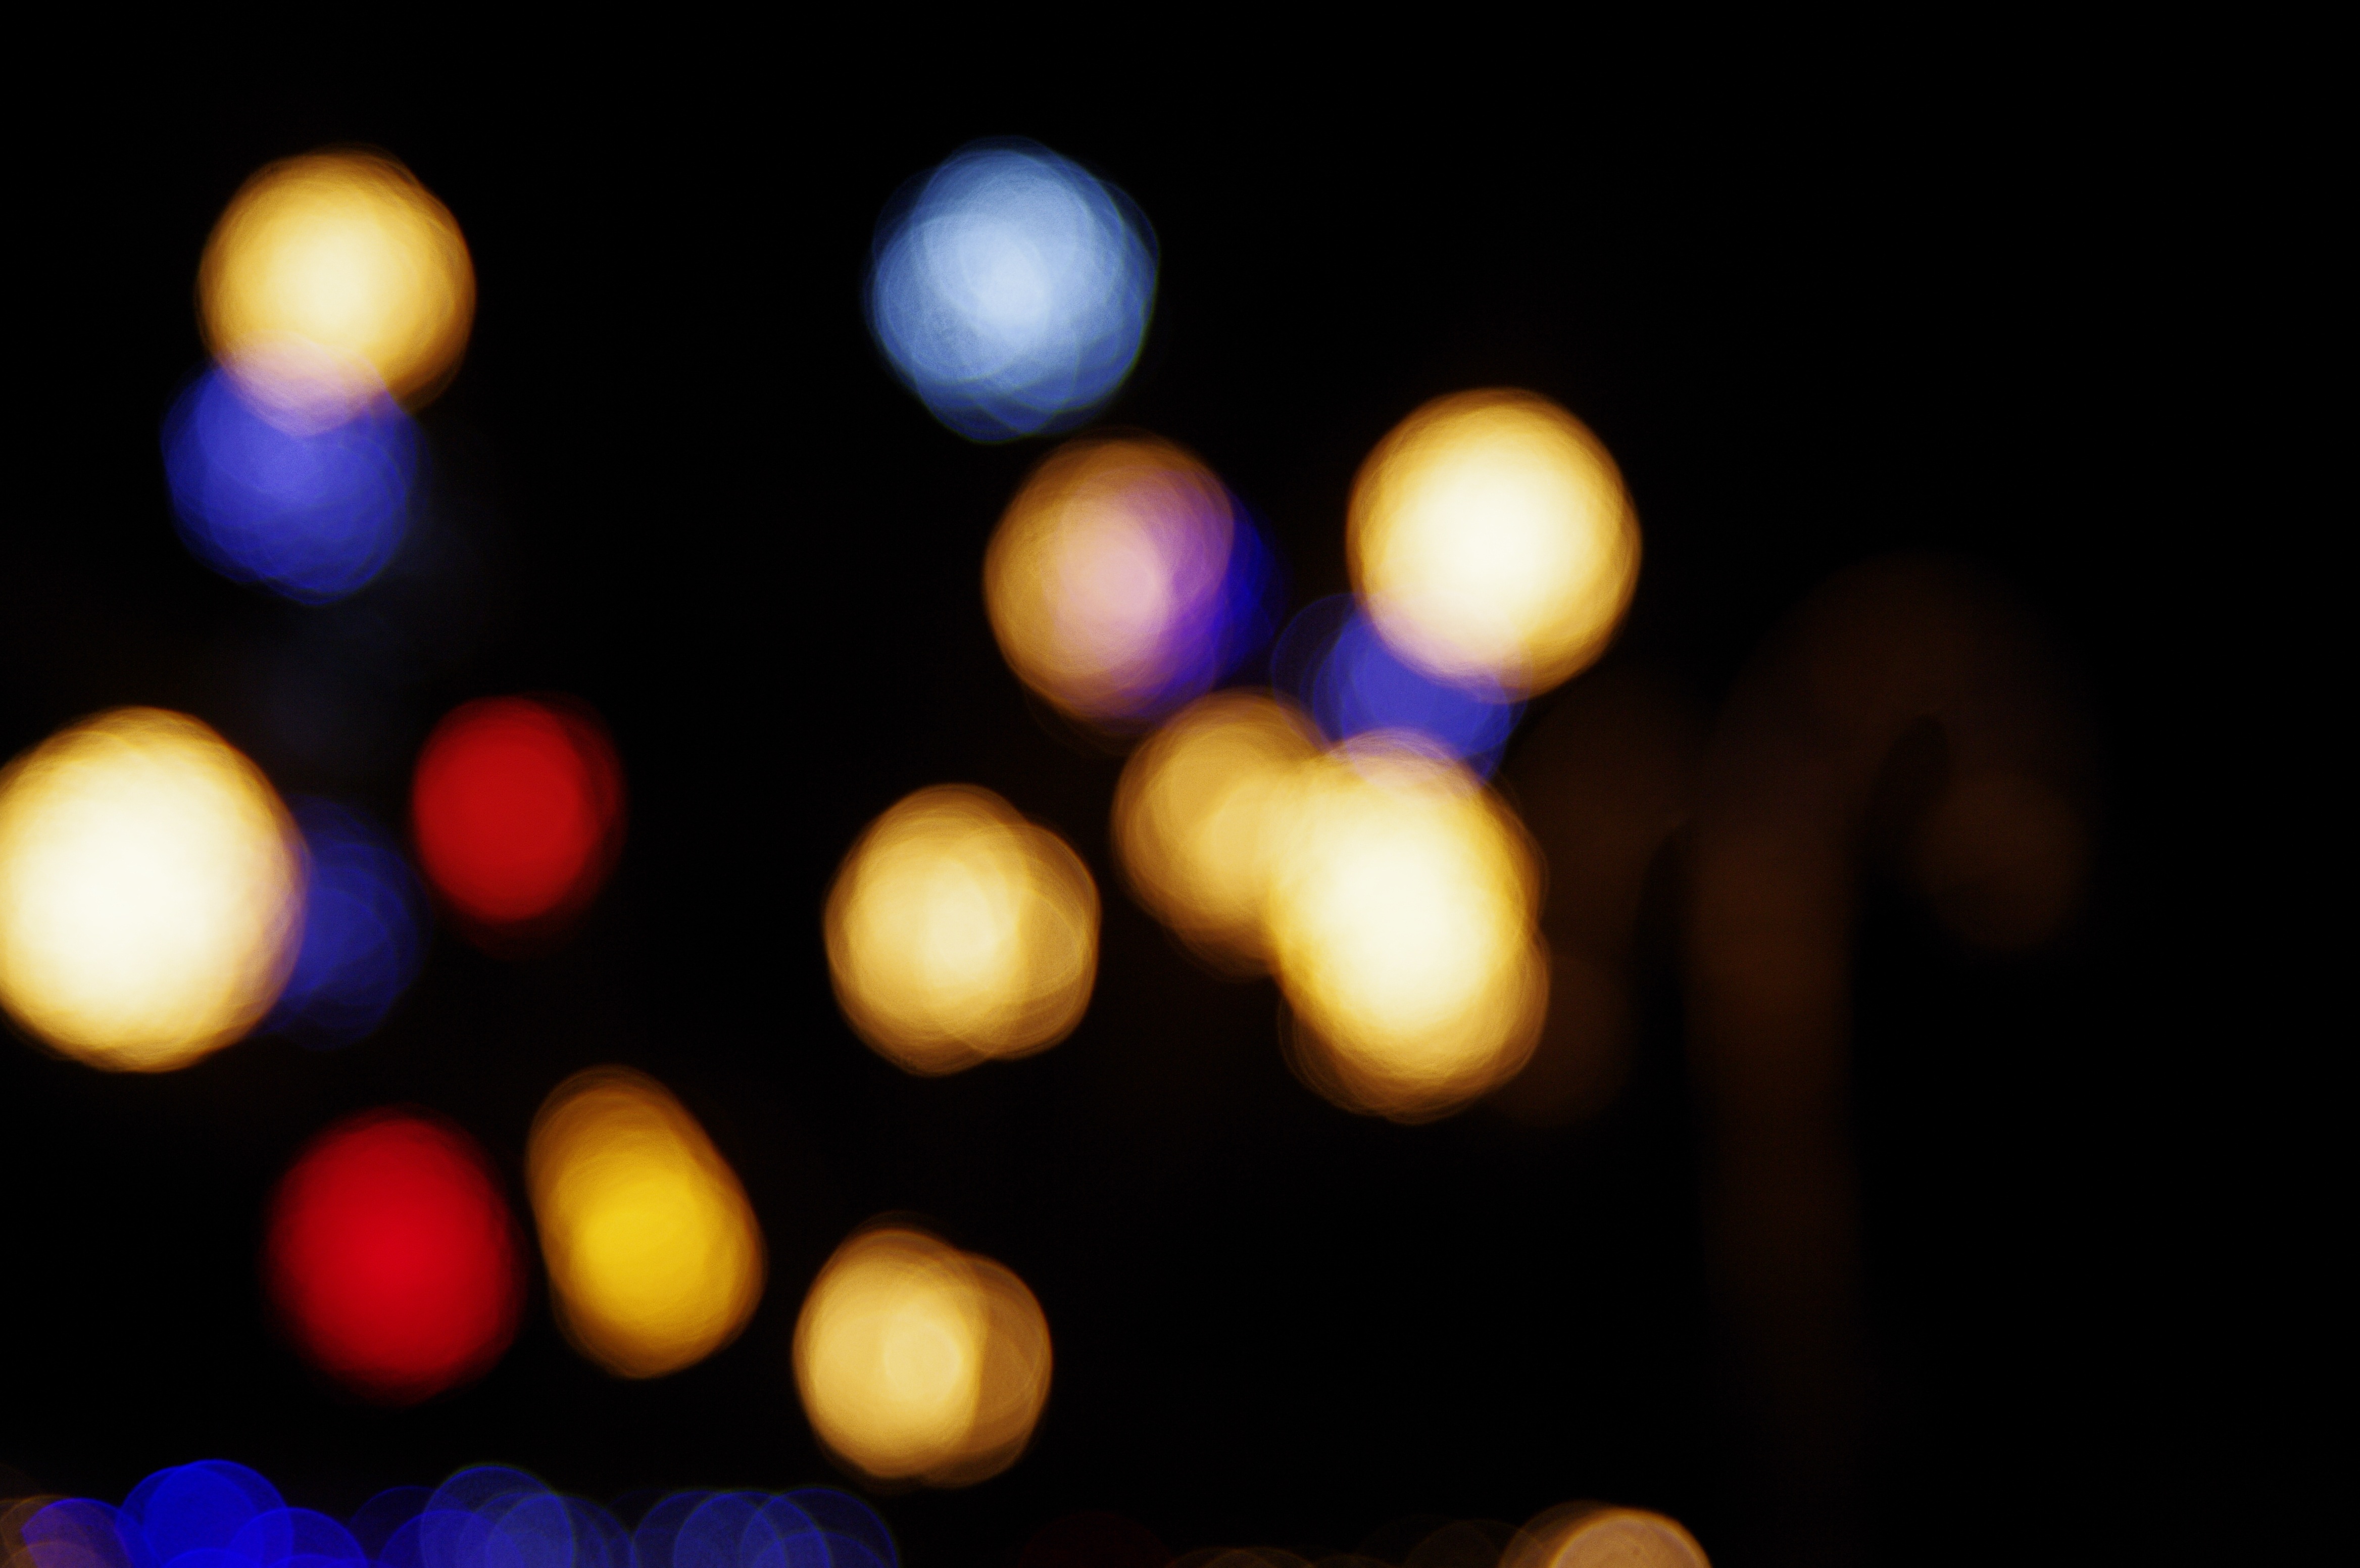
light, bokeh, night, travel, color, darkness, lighting, circle, background, wallpaper, wallpapers, shape, night view